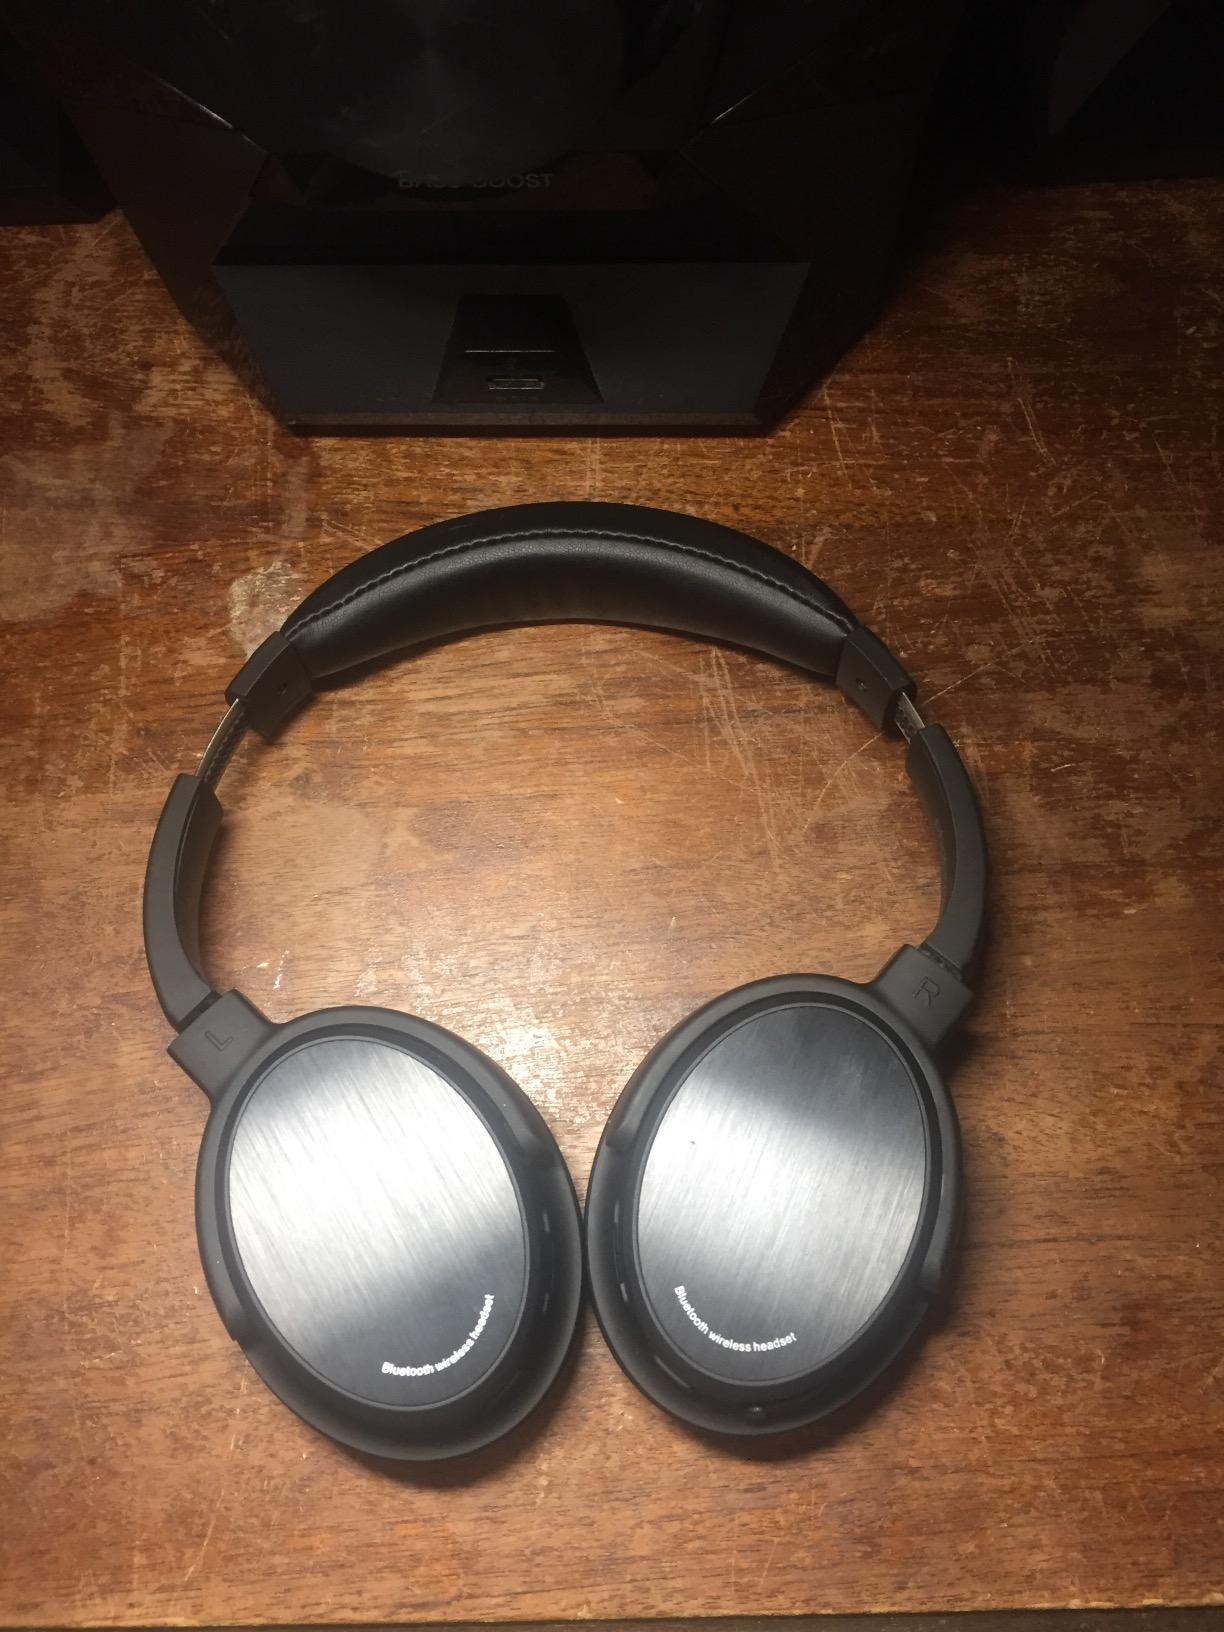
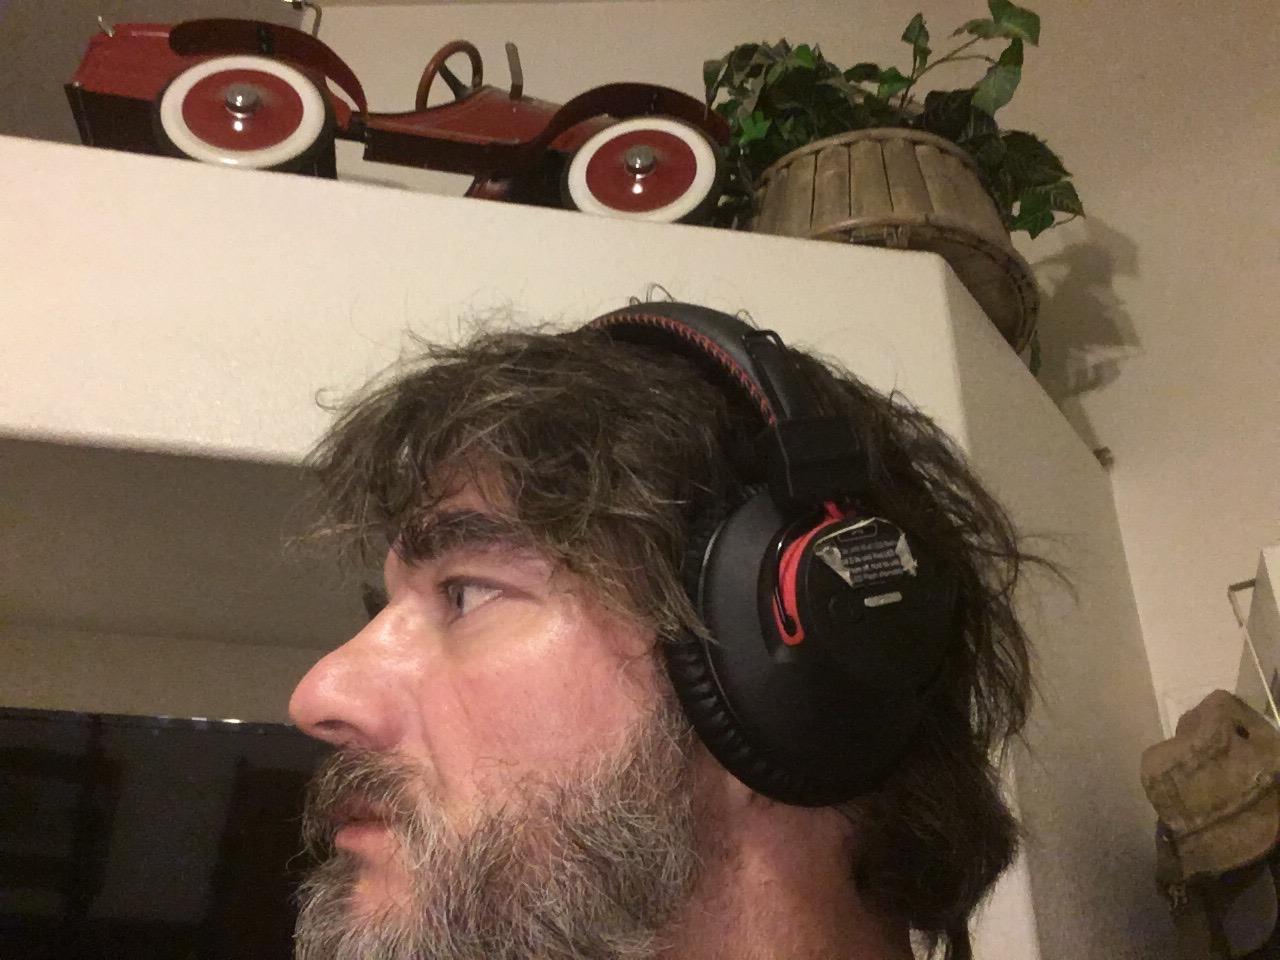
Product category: headphones
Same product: no